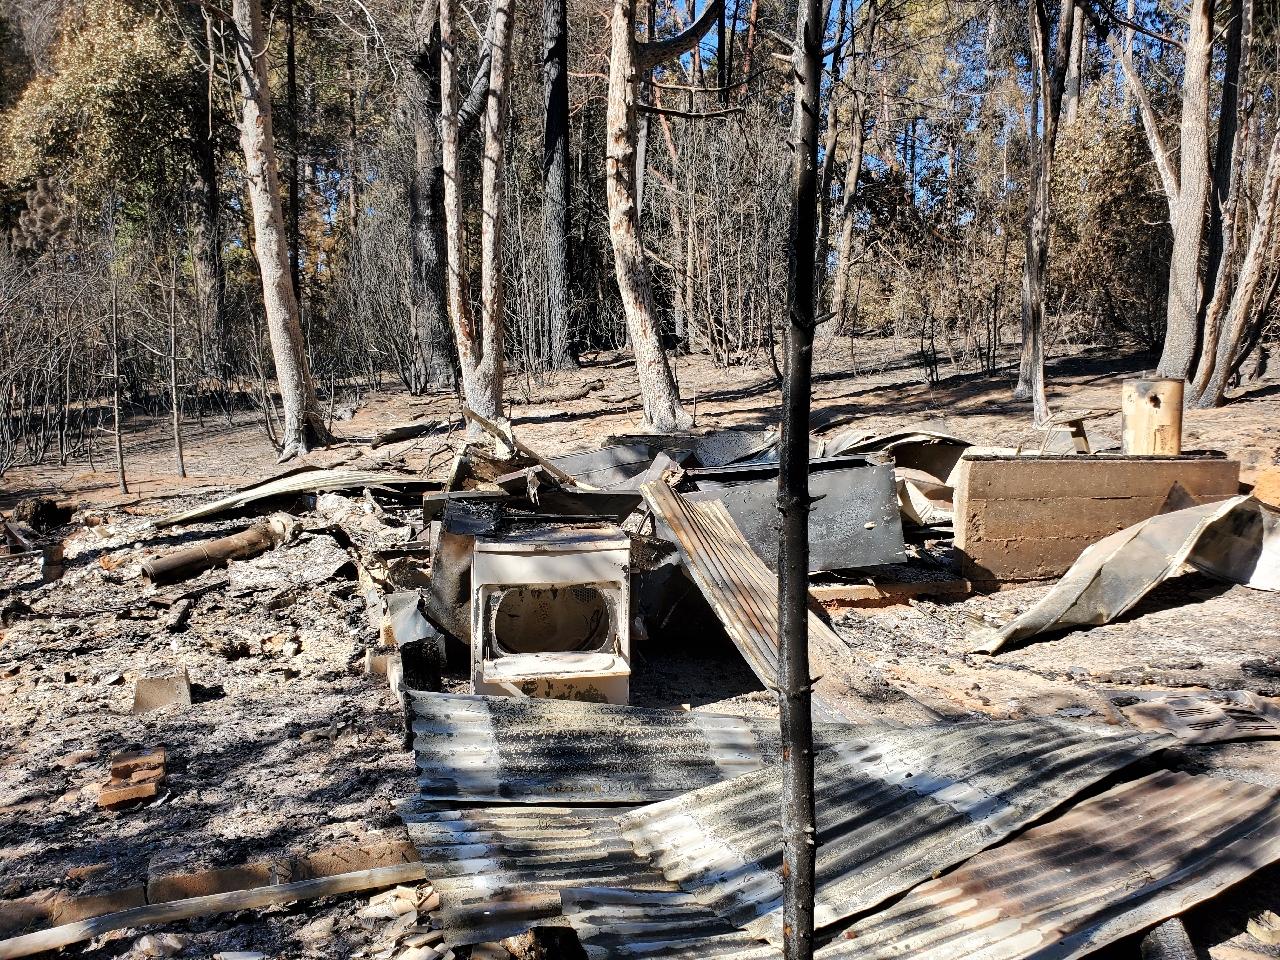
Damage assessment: destroyed